Rue Coquillière, Paris

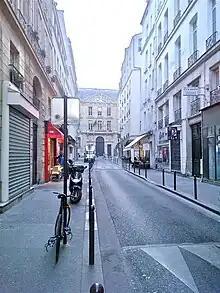
Rue Coquillière

The Rue Coquillière (English: Coquillière Street) is one of the oldest paths of the 1st arrondissement of Paris, France.